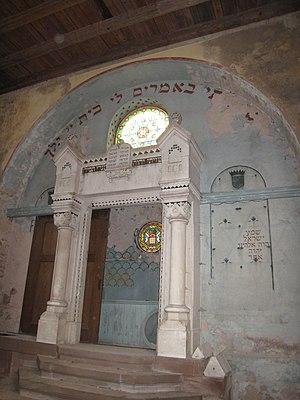
Synagogue de Schirmeck
La synagogue de Schirmeck est un monument historique situé à Schirmeck, dans le département français du Bas-Rhin.